Visitor (2021 film)

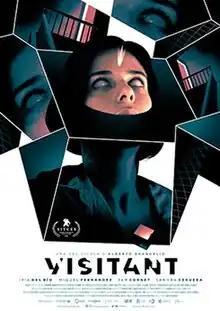
Catalan release poster

Visitor is a 2021 Spanish horror film with science fiction elements directed by Alberto Evangelio starring Iria del Río, Miquel Fernández, Jan Cornet and Sandra Cervera. Dialogue goes back and forth between Spanish and Valencian.